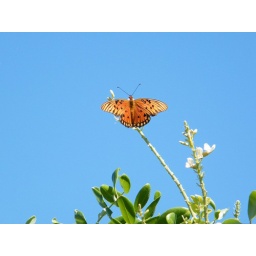
butterfly against the blue sky